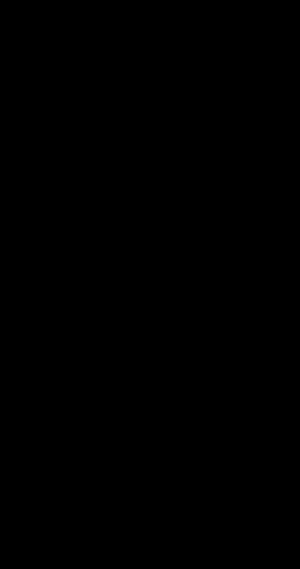
L'essence de fleurs d'orangers est une huile essentielle obtenue à partir de fleurs d'oranger doux. Il ne faut pas la confondre avec l'essence de néroli, très utilisée en pâtisserie et en parfumerie, produite à partir de fleurs fraîches du bigaradier.